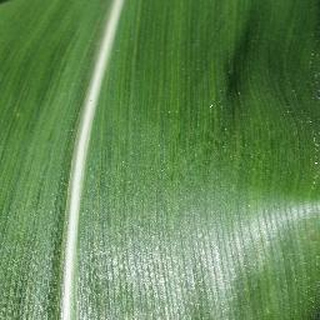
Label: healthy_corn